Wheelchair Football (American)

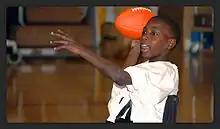
Boy playing on an American Wheelchair Football Team.

Wheelchair football is a variation of gridiron football played in wheelchairs (both manual wheelchairs and power wheelchairs).